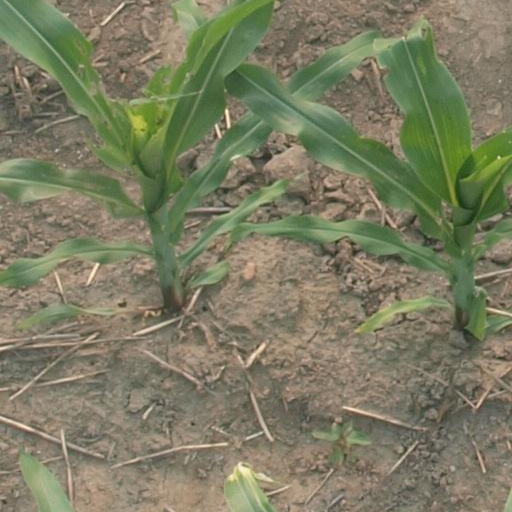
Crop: maize; corn